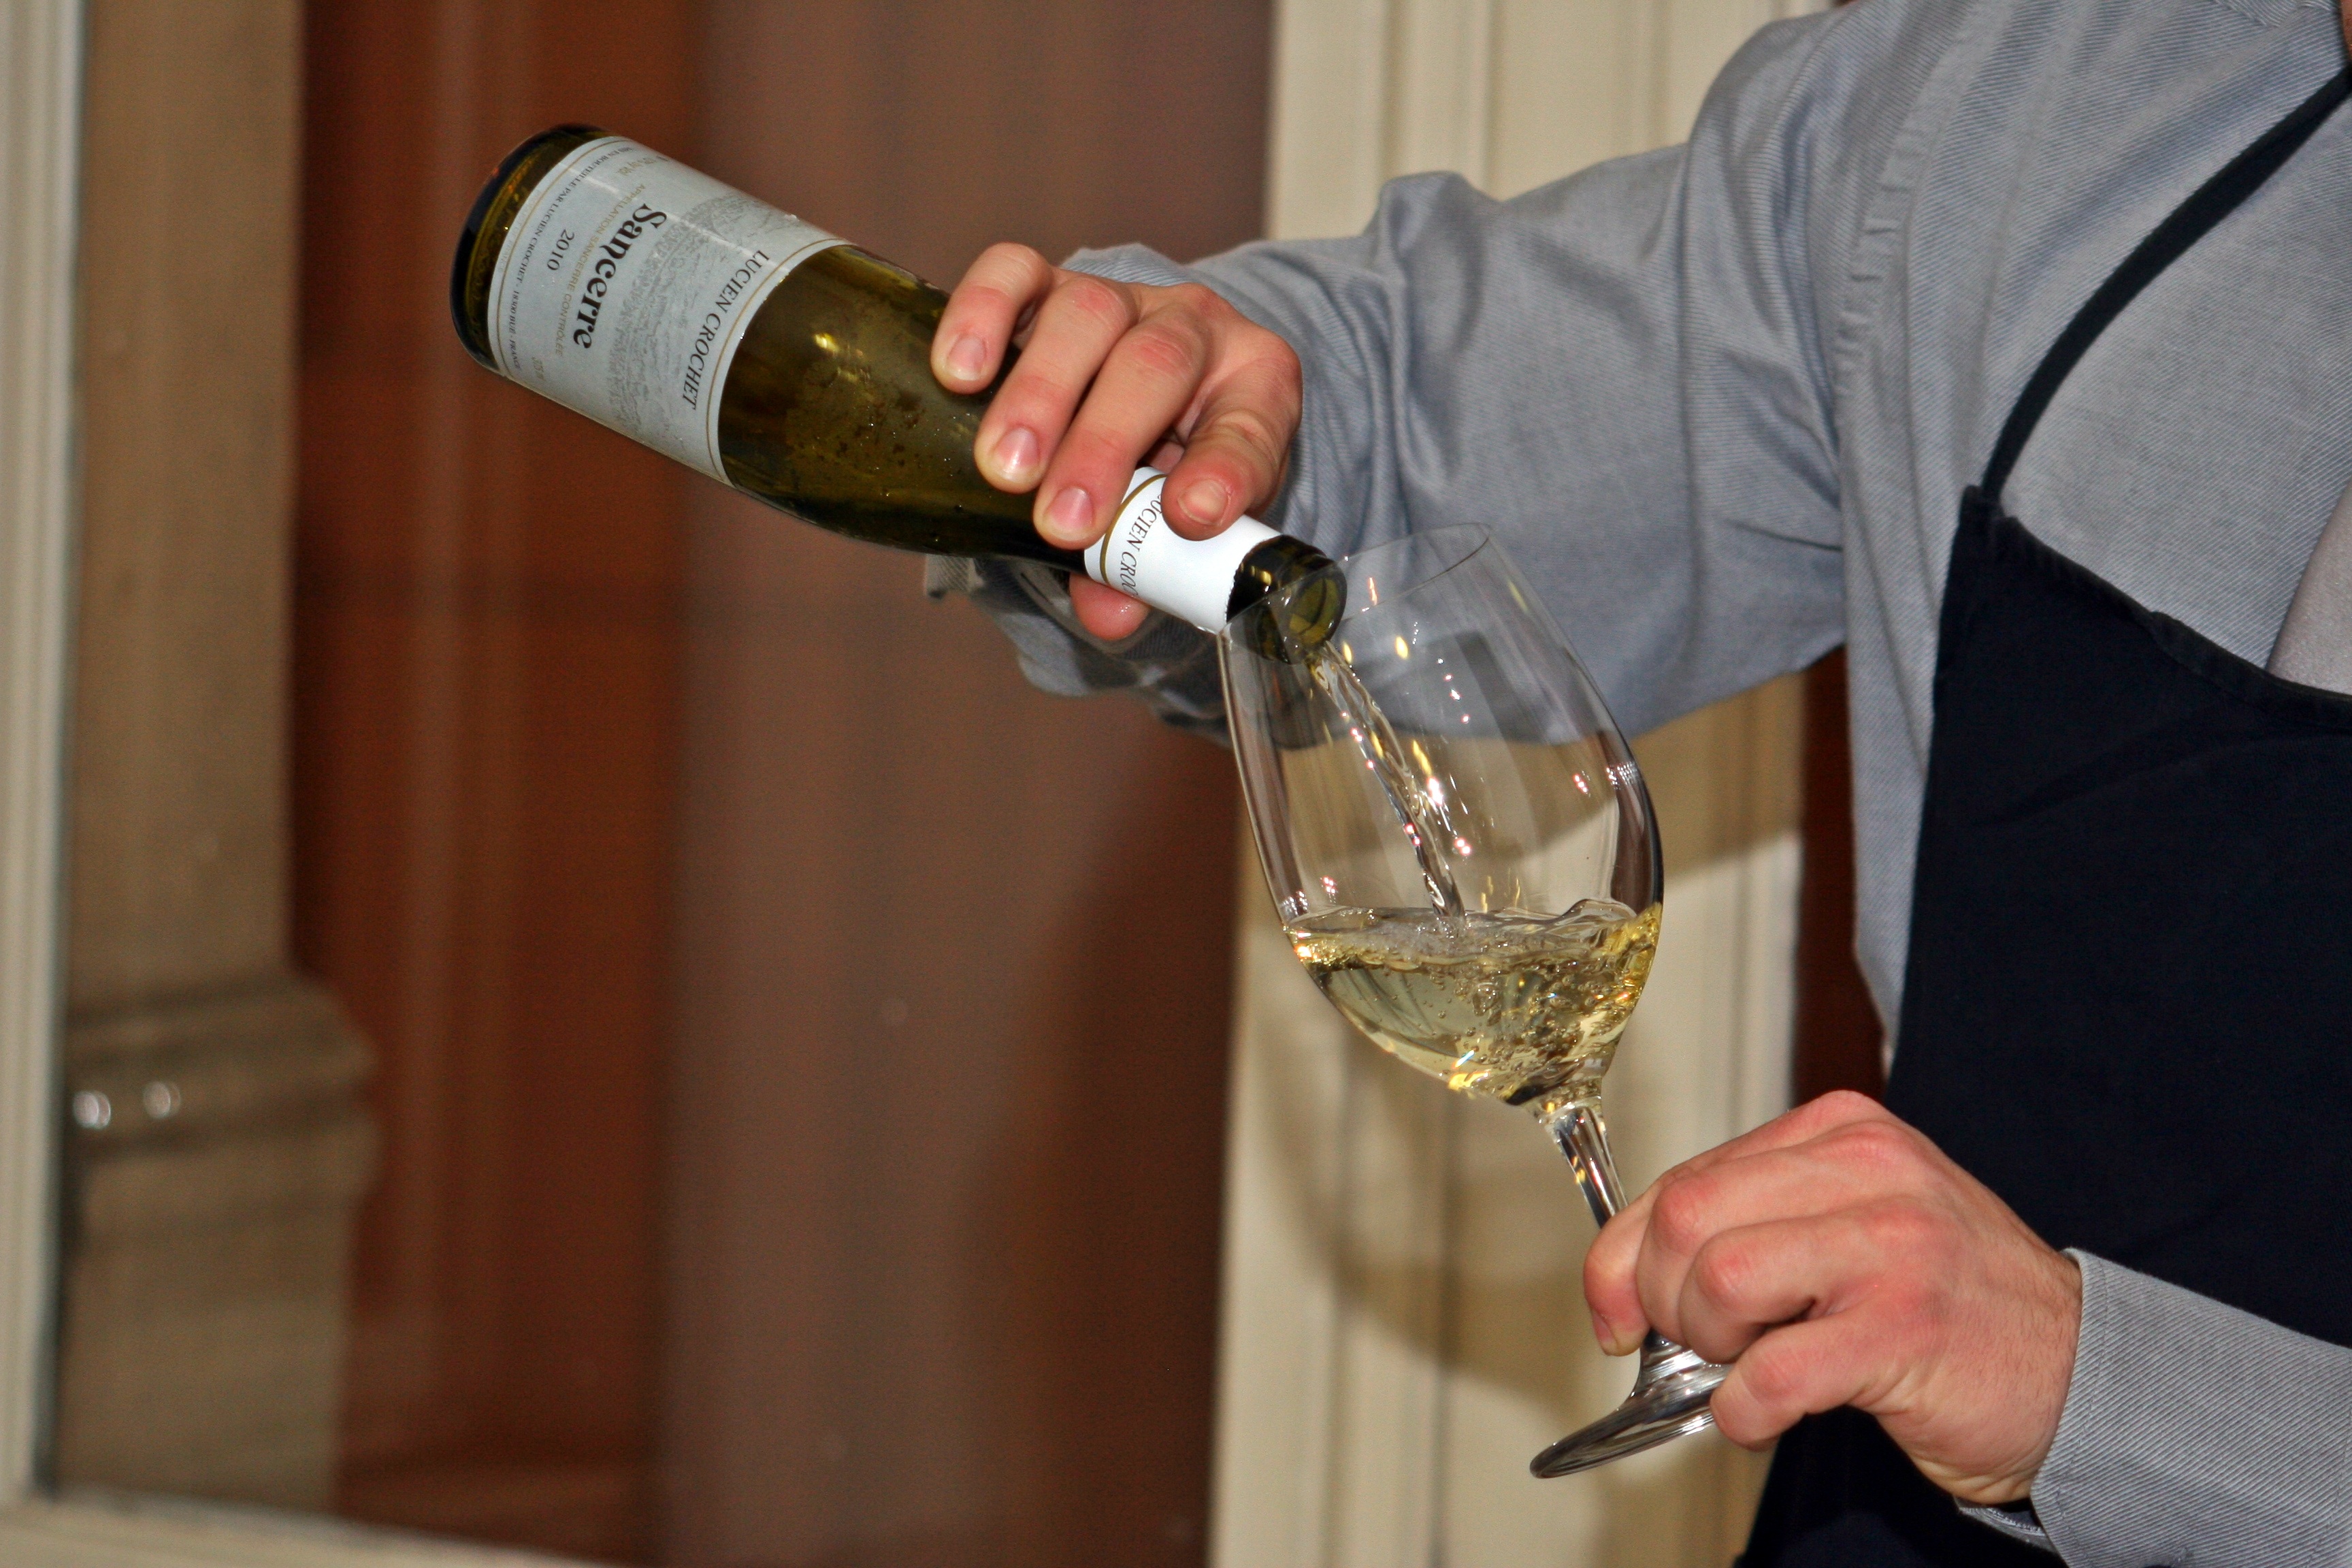
wine, glass, drink, alcohol, pouring, party, champagne, alcoholic beverage, sommelier, man made object, distilled beverage